Oliver Haywood

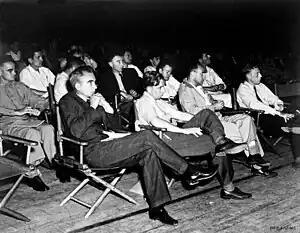
Haywood (left) at a 1946 Los Alamos colloquium on the Hydrogen bomb

Haywood was transferred to the headquarters of the Manhattan Project on 12 April 1946. He was one of a number West Point graduates from the top ten percent of their classes who were transferred to the Manhattan Project at this time by the Secretary of War, Robert P. Patterson, at the request of the Manhattan Project's commander, Major General Leslie R. Groves, Jr., and over the objection of senior Army leaders. Their job was to replace reservists who had worked for the Project during the war and now were eligible for separation from the Army. Haywood participated in Operation "Crossroads", observing the nuclear tests at Bikini Atoll.